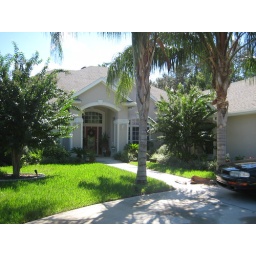
Another view of the front of my house in Jacksonville... Aww look, there is my old car again!